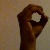
The image shows a hand gesture representing the letter 'O' in Indian Sign Language.